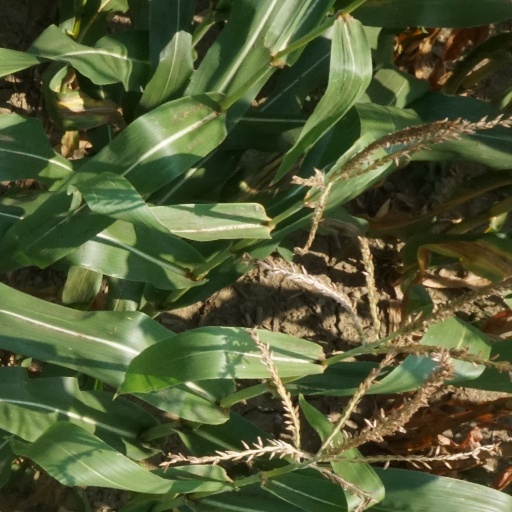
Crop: maize; corn